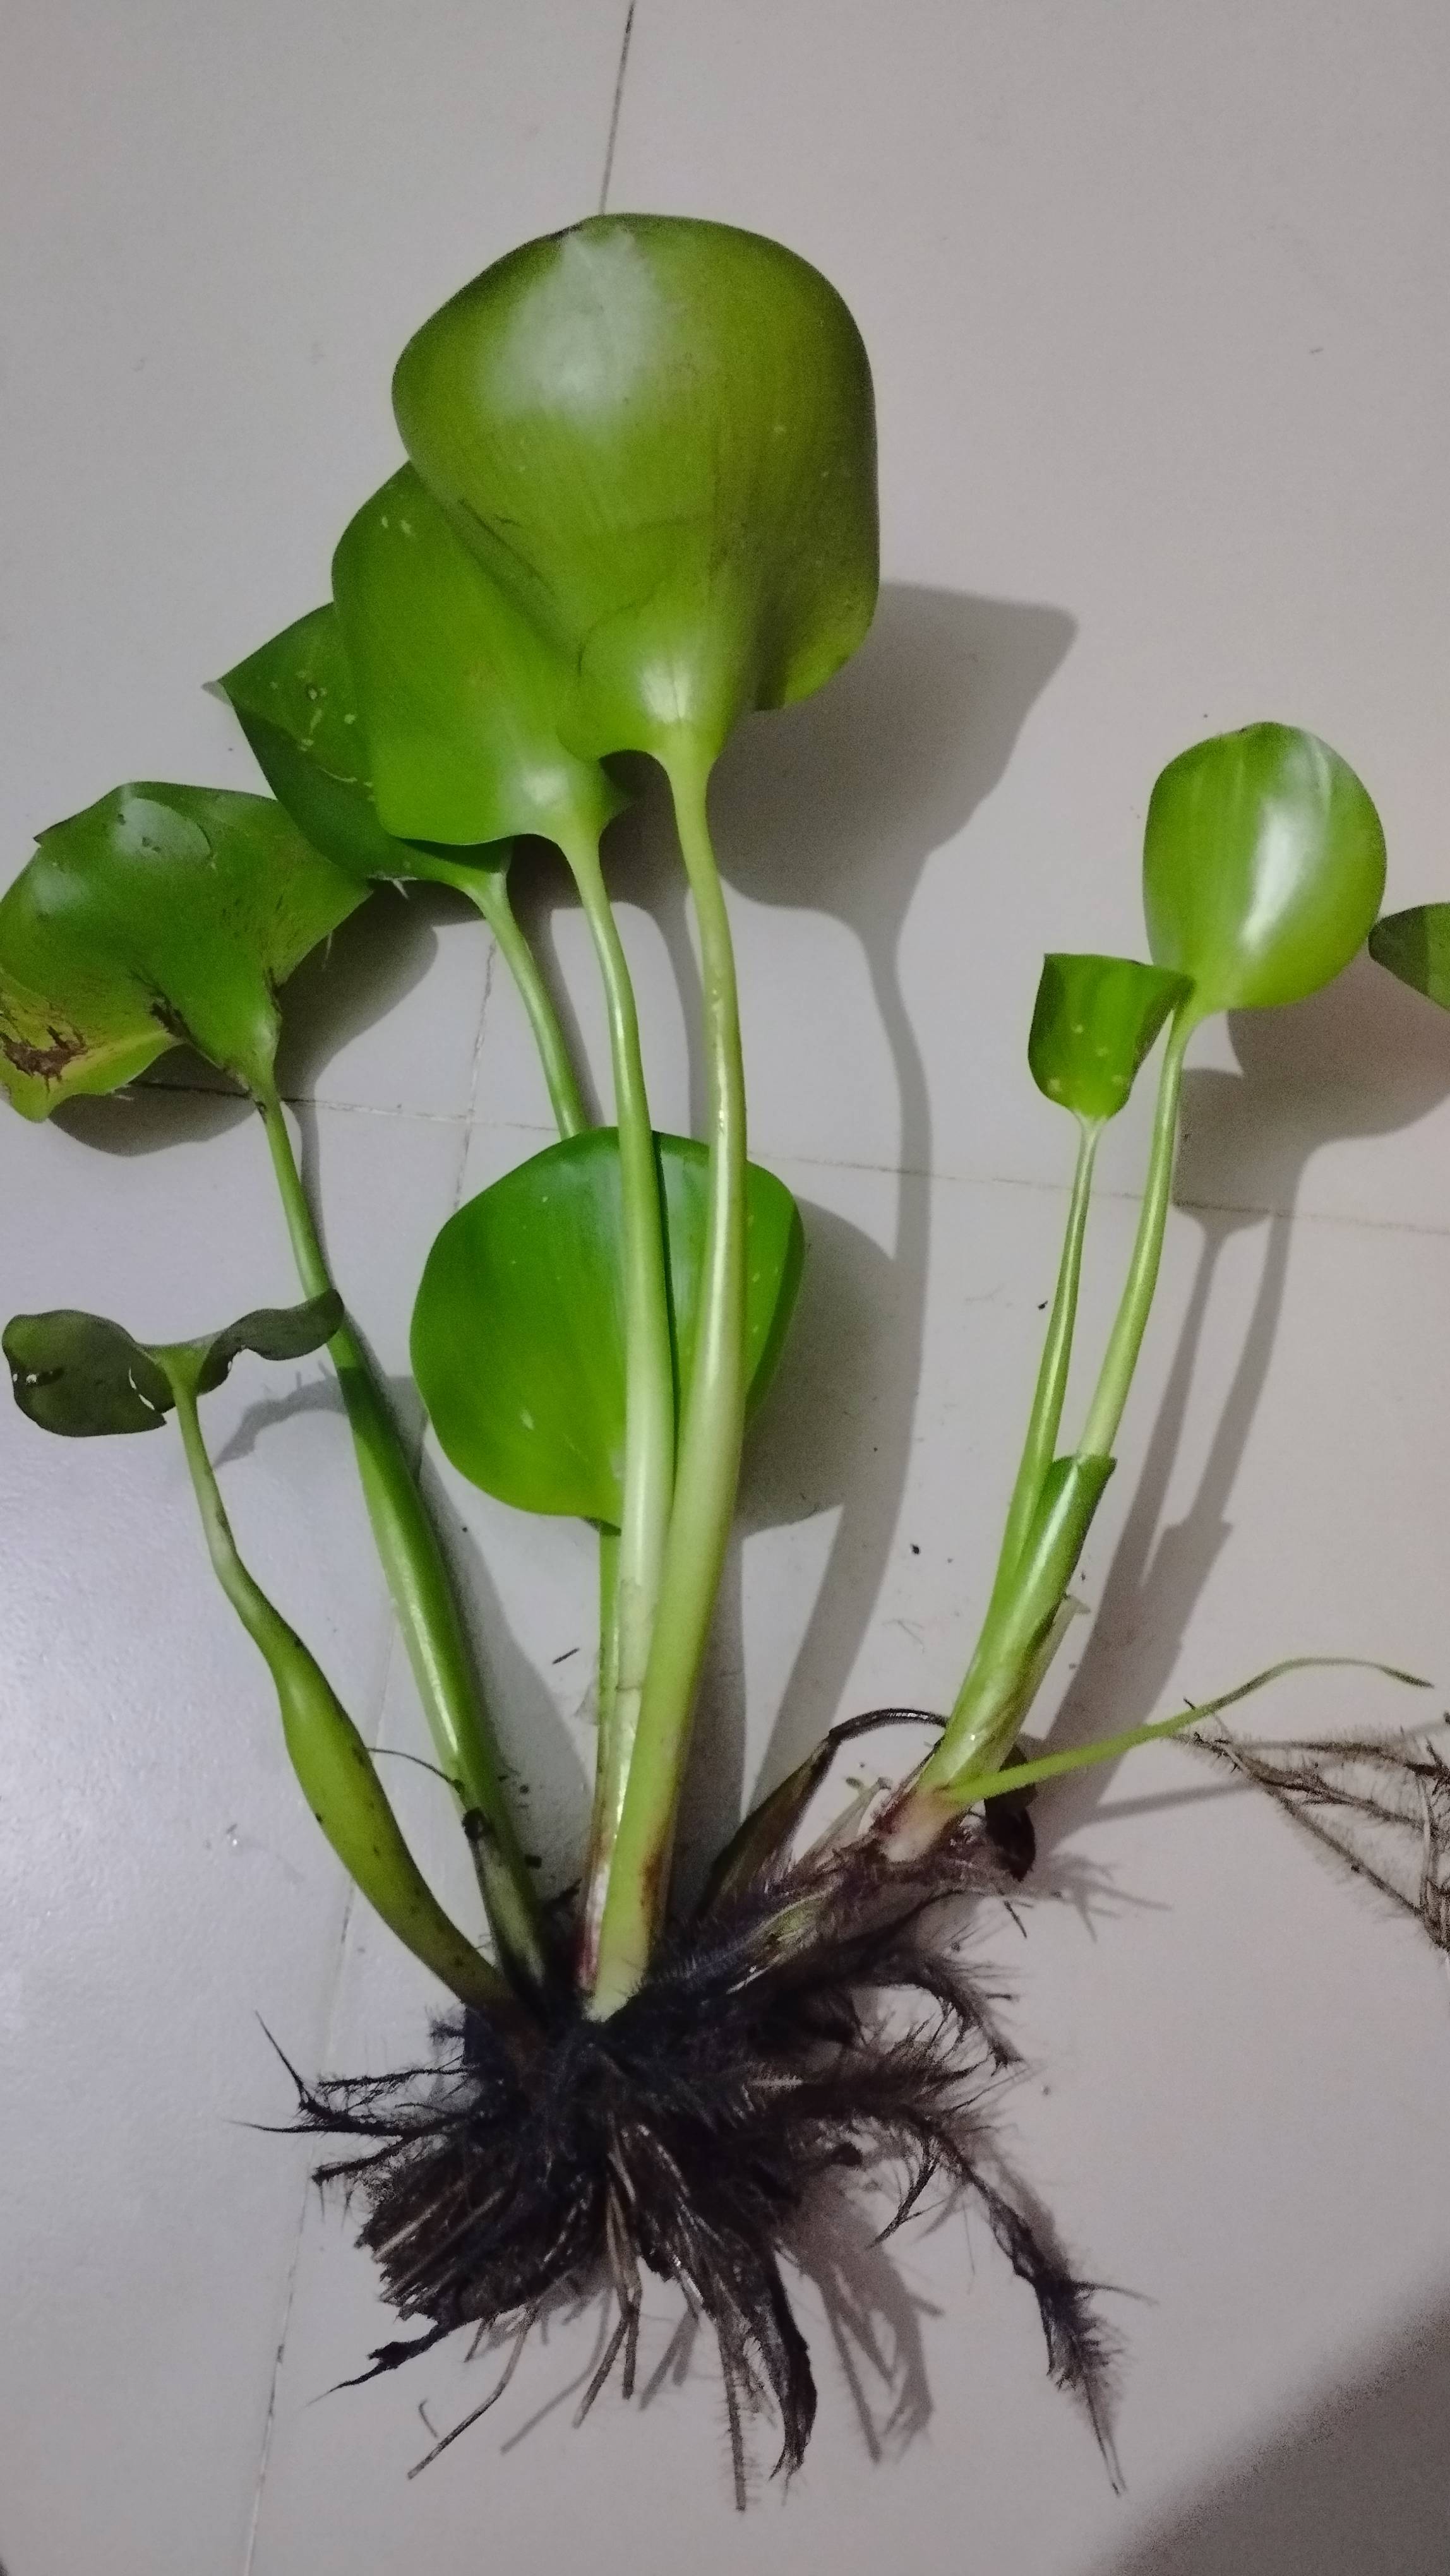
Species: Common Water Hyacinth (Eichornia crassipes)